Legionary denarii (Mark Antony)

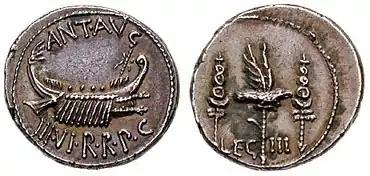
"RRC" 544/14: Legionary denarius, issued in the name of Mark Antony and the Legio III Cyrenaica

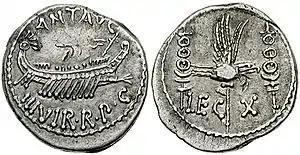
"RRC" 544/24: Legionary denarius, issued in the name of Mark Antony and the Legio X Equestris

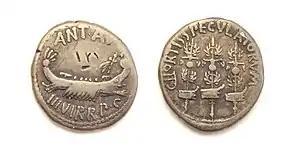
"RRC" 544/12: Variant legionary denarius, issued in the name of Mark Antony and the cohort of scouts ("cohors speculatorum")

Legionary denarii is the modern name for a series of Roman silver denarius coins issued by Mark Antony in the eastern Mediterranean during the last war of the Roman Republic from 32 to 31 BC, in the lead up to the Battle of Actium. The coinage is also referred to by numismatists as "RRC" 544/1-39, after its designation in M. H. Crawford, "Roman Republican Coinage" (1975).